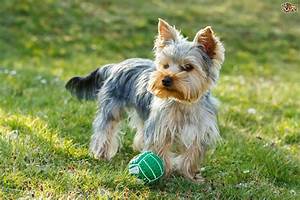
Label: cane